E. Carleton Sprague

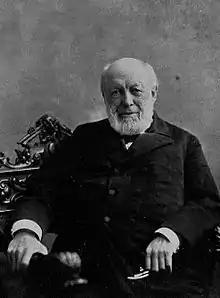

Eben Carleton Sprague (November 28, 1822 – February 14, 1895) was an American lawyer and politician from New York.